Purdy Bridge

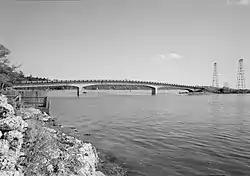

The Purdy Bridge is a continuous reinforced concrete box girder bridge that spans , with a central span of , between Henderson Bay and Burley Lagoon. The bridge connects Purdy, Washington with the Purdy Sand Spit Park and Wauna, Washington.